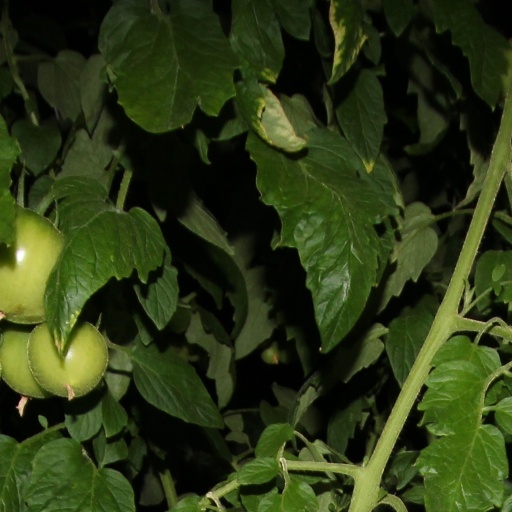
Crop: tomato